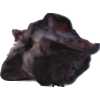
Label: carambola